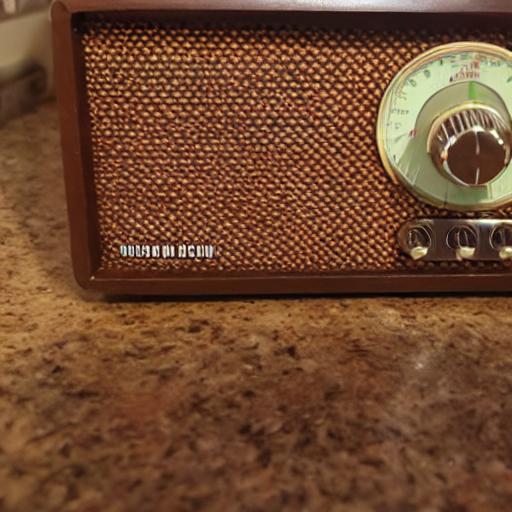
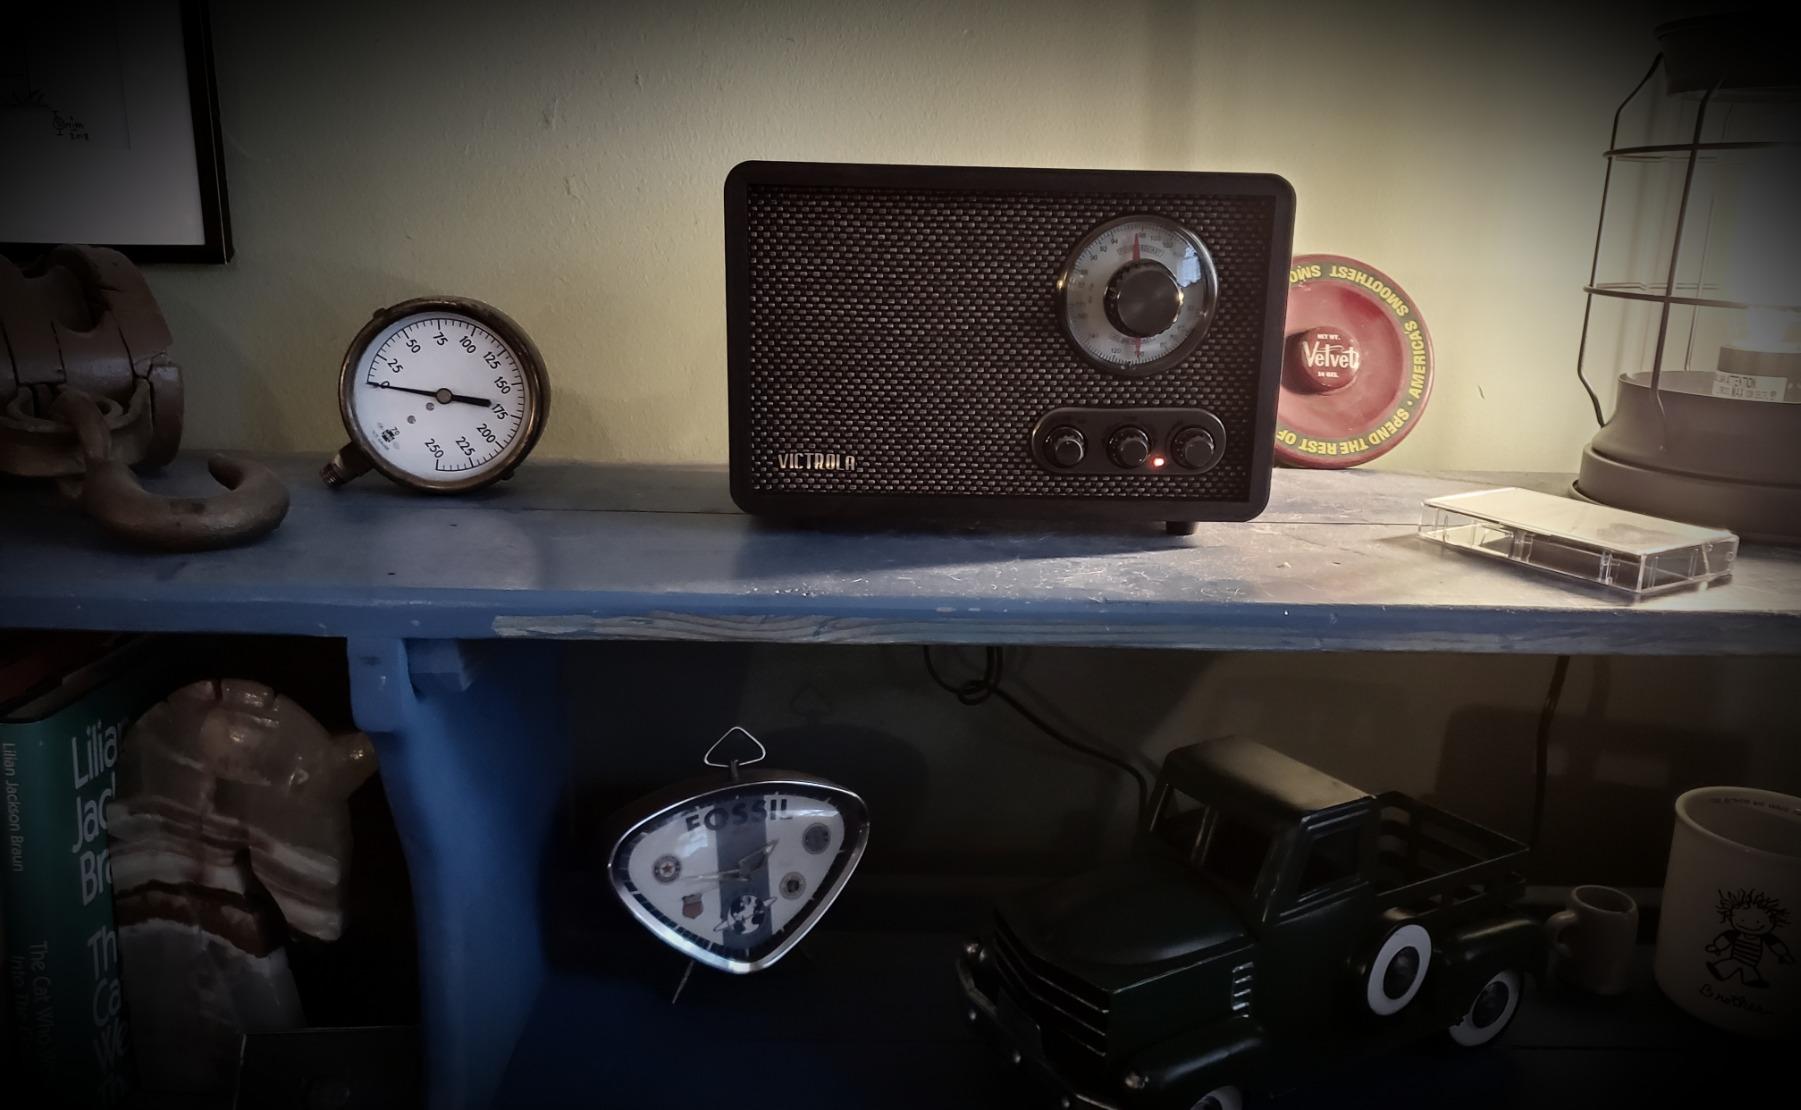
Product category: radio
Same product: no